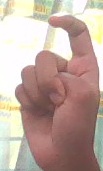
ASL sign: X